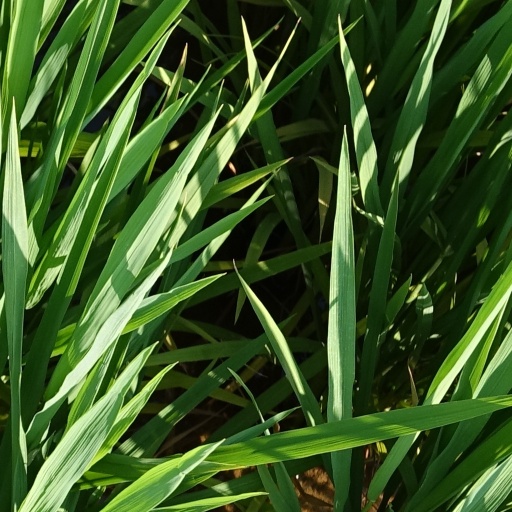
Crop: rice